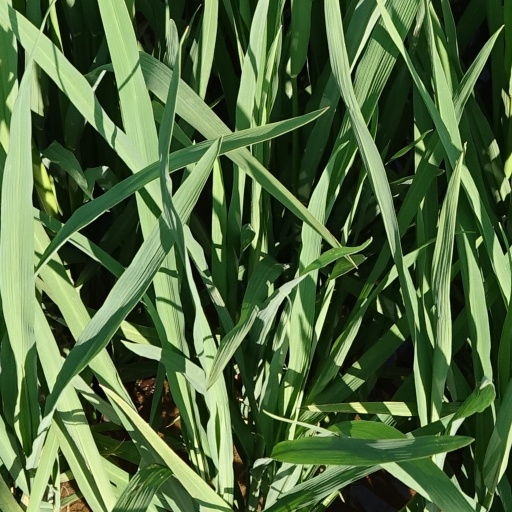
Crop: rice